Monise Laafai

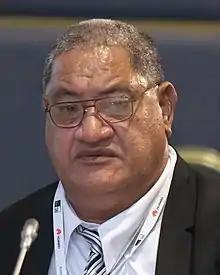
Monise Laafai at the ITU Telecom World 2016

He stood for Parliament for the first time at the 2010 general election, and was elected MP for the constituency of Nanumaga. He supported Maatia Toafa's successful bid for the premiership, and was subsequently appointed to Cabinet, as Minister of Finance. He lost office just three months later, when Toafa's government was brought down by a motion of no confidence.